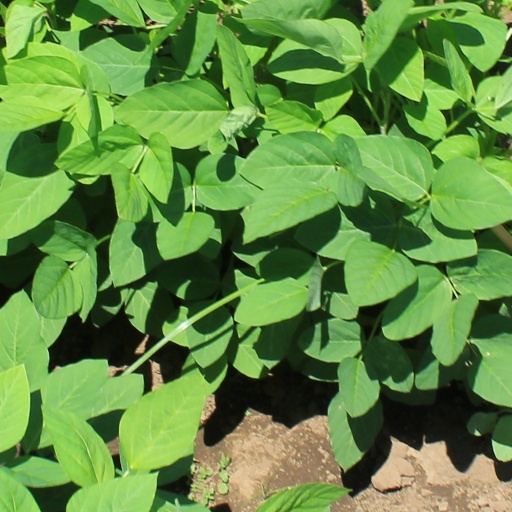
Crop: soybean